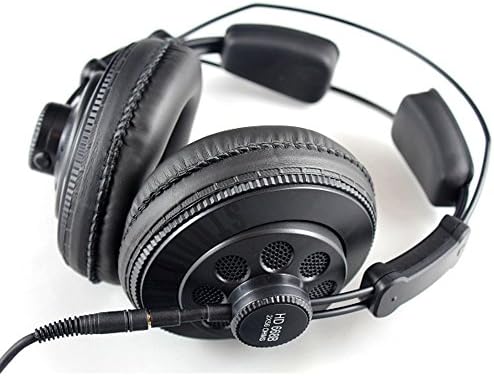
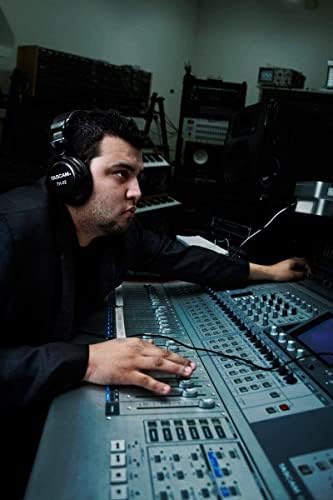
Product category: headphones
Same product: no